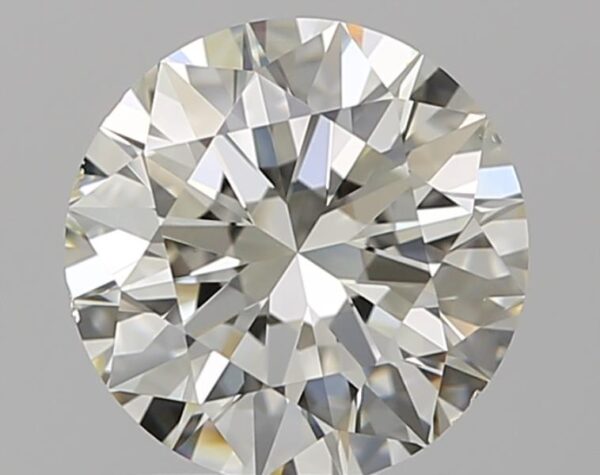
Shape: round
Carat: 1.5
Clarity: VS2
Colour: K
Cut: EX
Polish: EX
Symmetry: EX
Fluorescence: N
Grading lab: GIA
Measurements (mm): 7.33 x 7.38 x 4.52